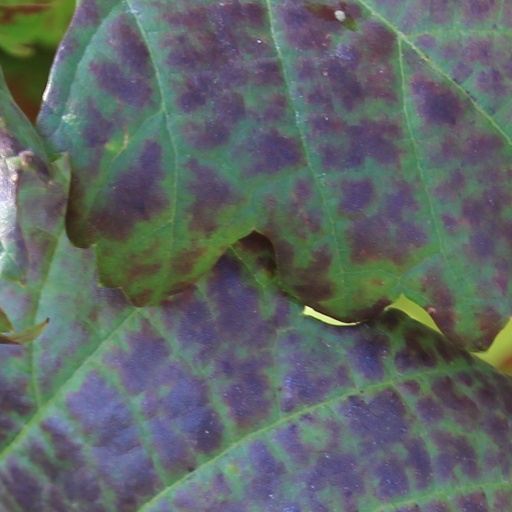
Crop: grape